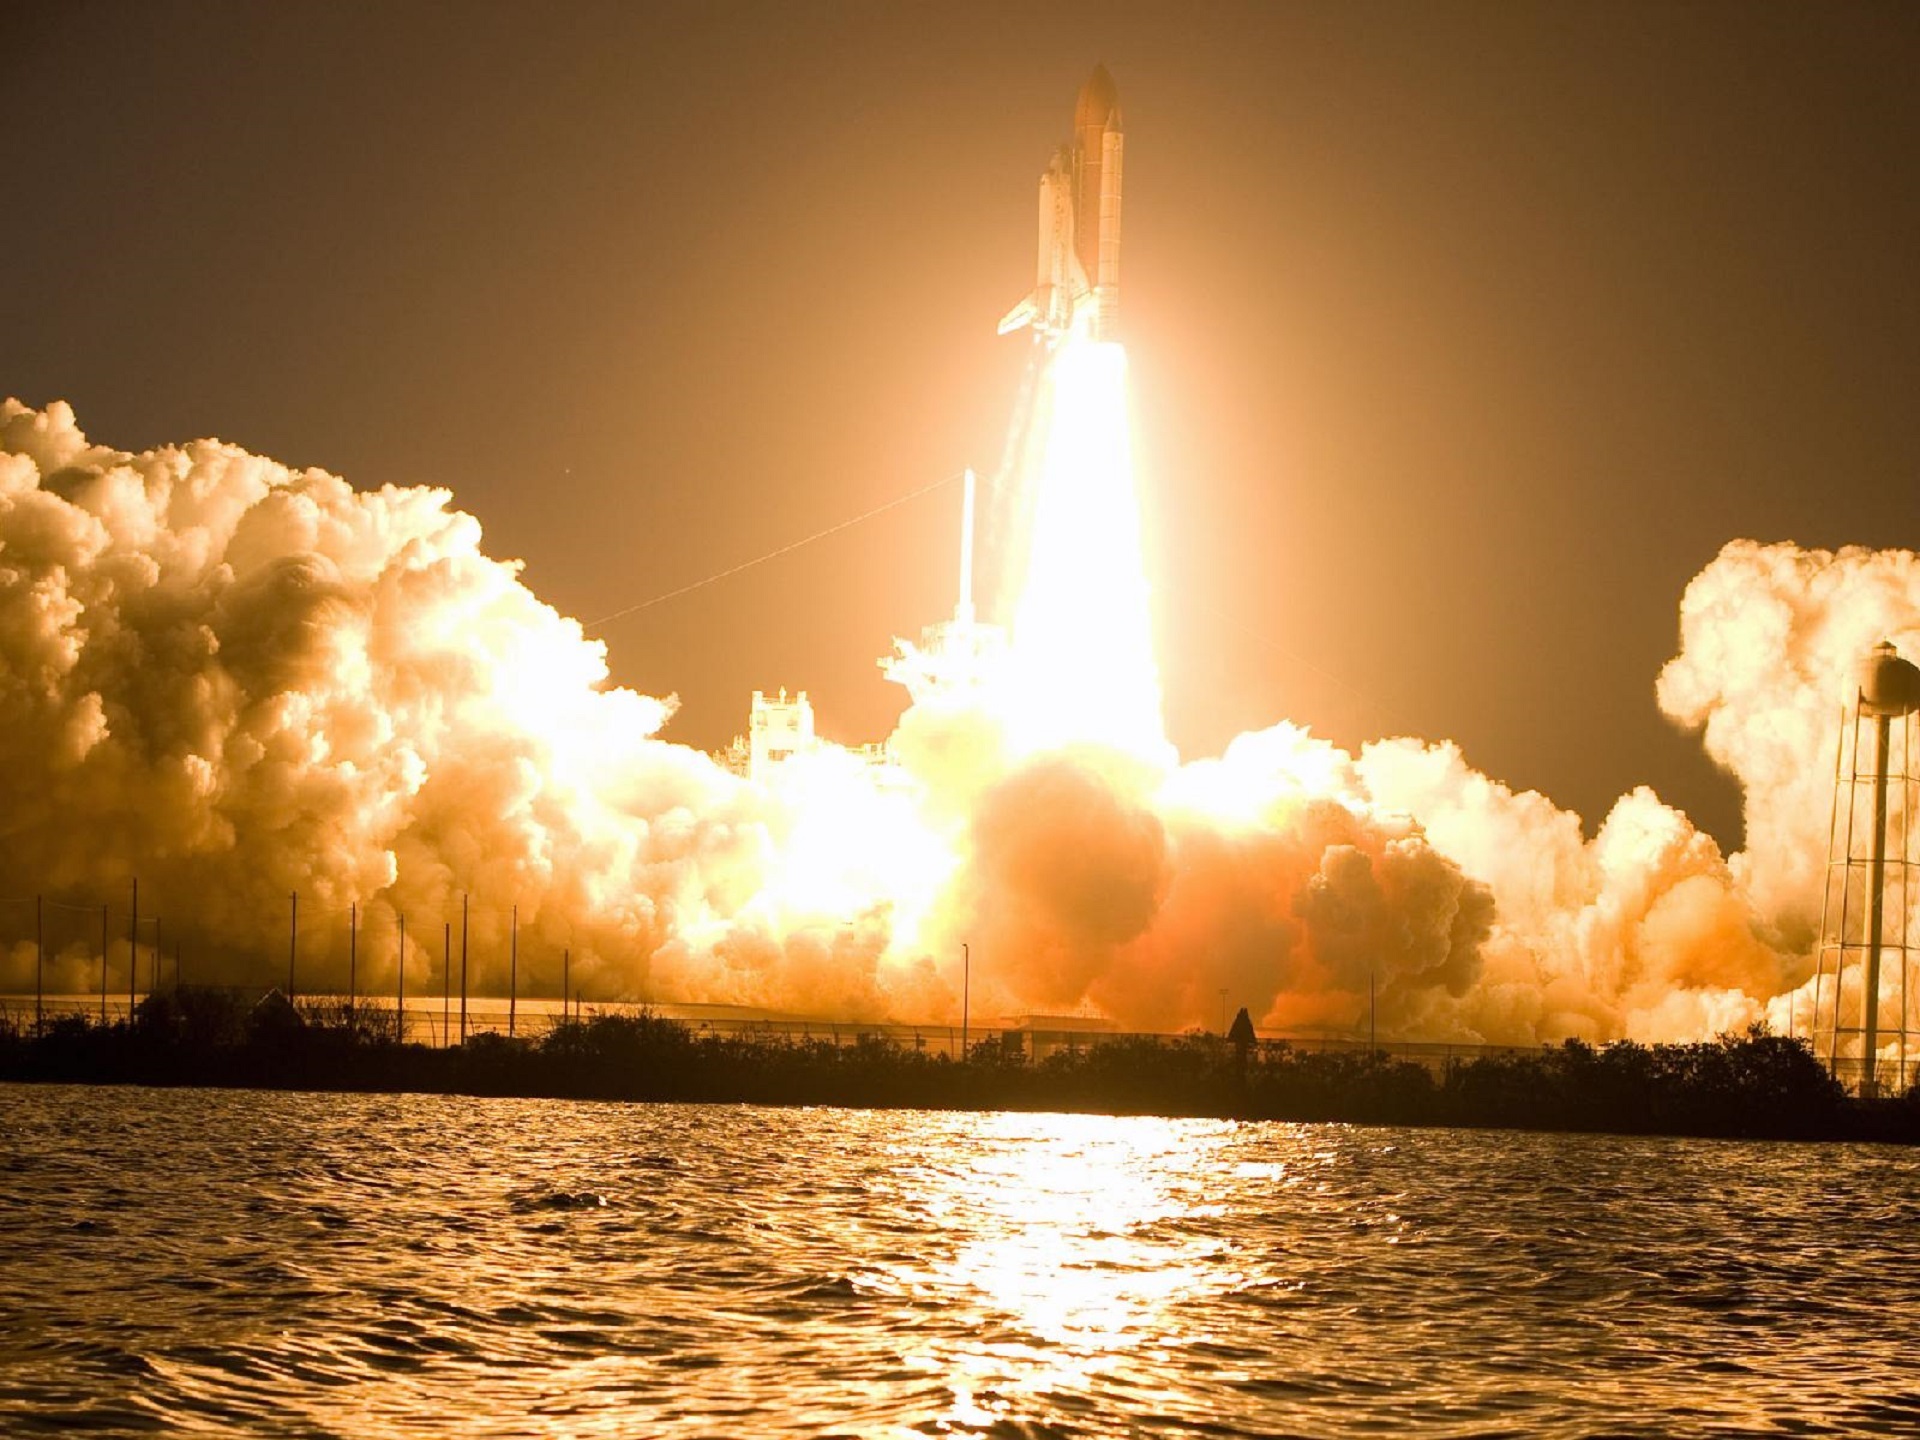
night, sunlight, vehicle, flight, rocket, astronaut, launch, blast, discovery space shuttle, spacecraft, liftoff